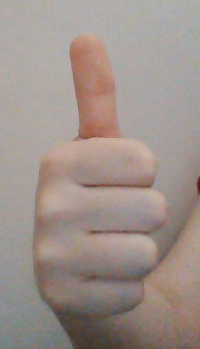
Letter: aleff